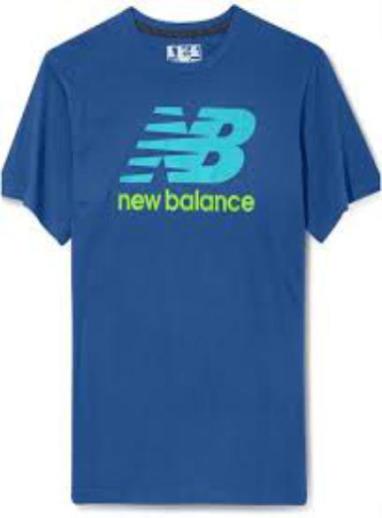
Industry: Clothes